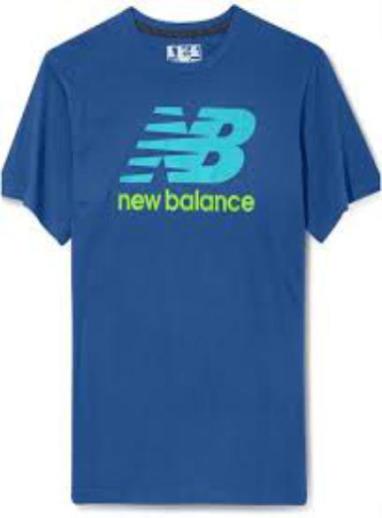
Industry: Clothes